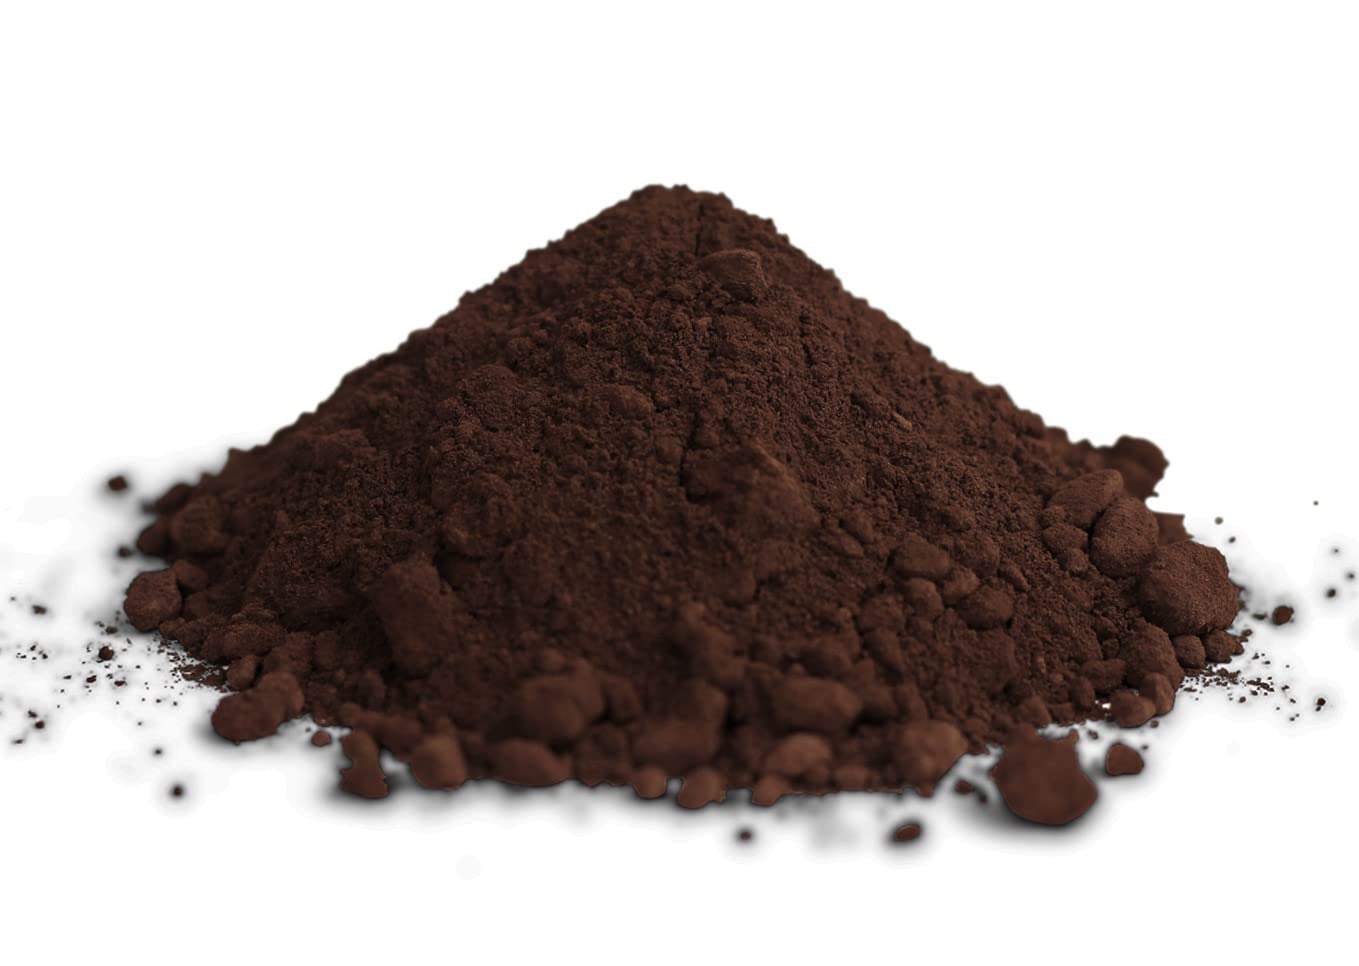
Item Name: Gourmet Black Cocoa Powder by Its Delish, 20 LBS Bulk | Premium Chocolatier Grade Dutch 12% Fat Dark Cocoa Powder for Baking, Coloring and Flavoring - Vegan, Non-Dairy, Kosher
Bullet Point 1: 🍫 PREMIUM 10/12 Fat Reduced Dutched cocoa powder made from high quality Peruvian cocoa beans.
Bullet Point 2: 🍩 VALUE SIZE Twenty Pounds Bulk by It's Delish, (24 mo. shelf life)
Bullet Point 3: 🧁 GOURMET Dark Chocolate Unsweetened Cocao Powder for Baking, Decorating, Flavoring, Brewing, Coloring etc
Bullet Point 4: 🍪 AWESOME for dark colored cakes, frosting, pudding, beverages, sandwich cookies, puddings, fillings, and ganache.
Bullet Point 5: 🎂 QUALITY Highest Quality, Certified Kosher OU Parve, Non-Dairy, Vegan, Gluten-Free and Sugar Free
Product Description: <p></p><b>Black Cocoa Powder by Its Delish, Bulk Bag</b> <p></p>Black cocoa powder is 12% low fat black cocoa powder is Dutch processed to create a highly alkaline ingredient with superb black color and with a richer cocoa flavor resulting in delicious, deep dark colored cakes, pudding, beverages, cookies, puddings, fillings, and ganache. It is a key ingredient to creme-filled black sandwich cookies. Its used as a flavoring, masking and coloring agent in certain bakery and confectionery applications. This special cocoa is also kosher parve, vegan, non-dairy, and sugar-free. <p></p><b>About It's Delish!</b> <p></p>It's Delish was established in 1992 and is located in North Hollywood, California. It's Delish is a food manufacturer and distributor who produces over 500 gourmet food products including licorice, sour belts, taffies, caramels, Jordan almonds, chocolates, nuts, fruits, trail mixes, spices, and the spice blends. It's Delish also produces organics and all natural products. We give you the opportunity to order from the factory direct!<p></p>It’s Delish! prides itself on the four pillars that are at the foundation of everything we do.<p></p>Innovation Quality Value Service
Value: 1.0
Unit: Count

Price: 179.99